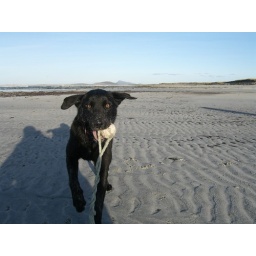
Picture of my mums dog Sheila. Taken while I was on holiday at home in Uist.